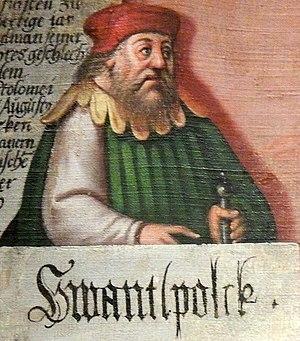
Świętopełk ou Swantopolk est un prince de Poméranie issu de la famille des Ratiborides, une lignée de la maison de Poméranie.